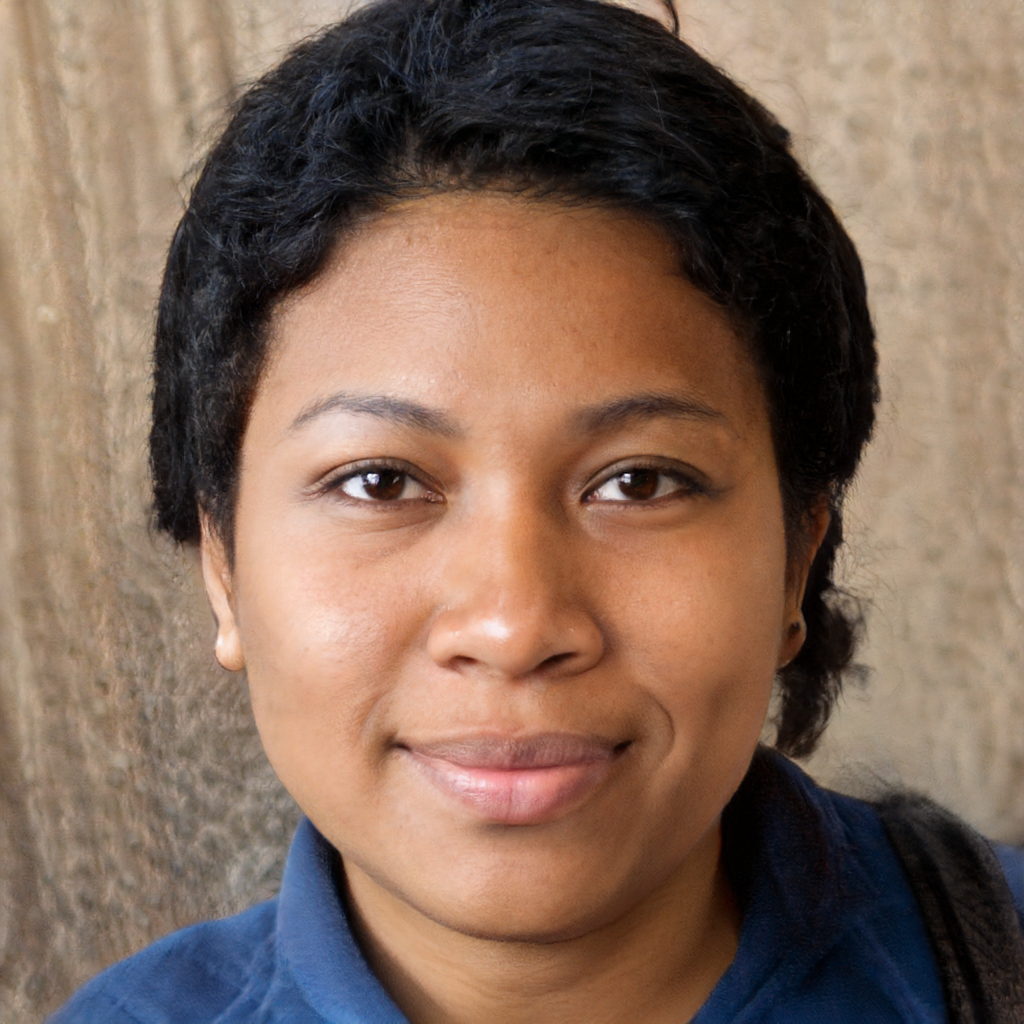
Gender: Female